Ichneutica cuneata

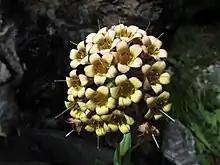
"Myosotis macrantha", a plant known to host and be pollinated by adult "I. cuneata" moths

The life history of this species is unknown as are the specific host species of its larvae. However larvae of "I. cuneata" are said to feed on herbs. Adults have been shown to feed from and help pollinate "Myosotis macrantha" at Mount Cook.